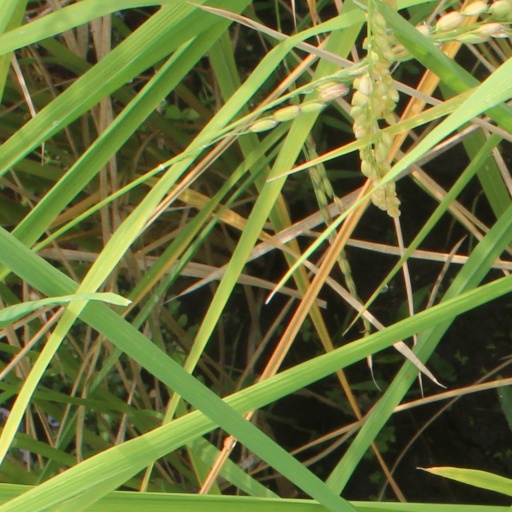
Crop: rice